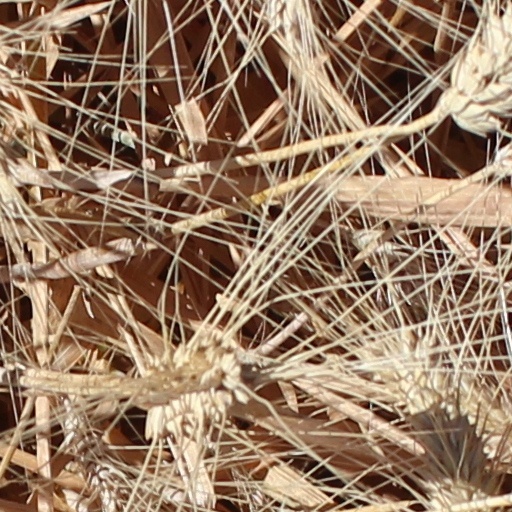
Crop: wheat